Sawad

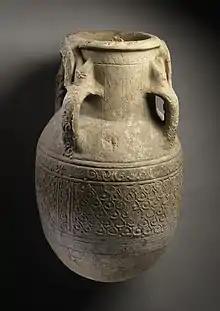
12th-century Iraqi earthenware water jar

In much of the Sawad, the date was a crucial crop, almost as important as cereals like wheat, barley, and rice. Basra alone grew 300 varieties at the time of Caliph Al-Mu'tasim. In the Sawad of Basra, dates were the main dietary staple for much of the population. Dates were not only eaten plain: they were used in producing a strong type of vinegar as well as various beverages, and, despite Islamic prohibition, they were used to make a type of intoxicant. Ibn Wahshiyya praises the myriad uses of the date palm, remarking that every part of the tree was useful – it provided timber for construction, its fronds could be used to make furniture as well as boats, and it produced a sweet syrup that was highly valued.